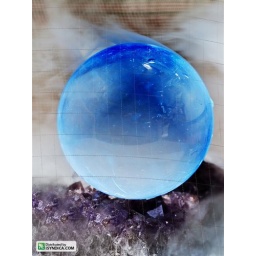
Crystal Ball in blue mist on amethyst rock